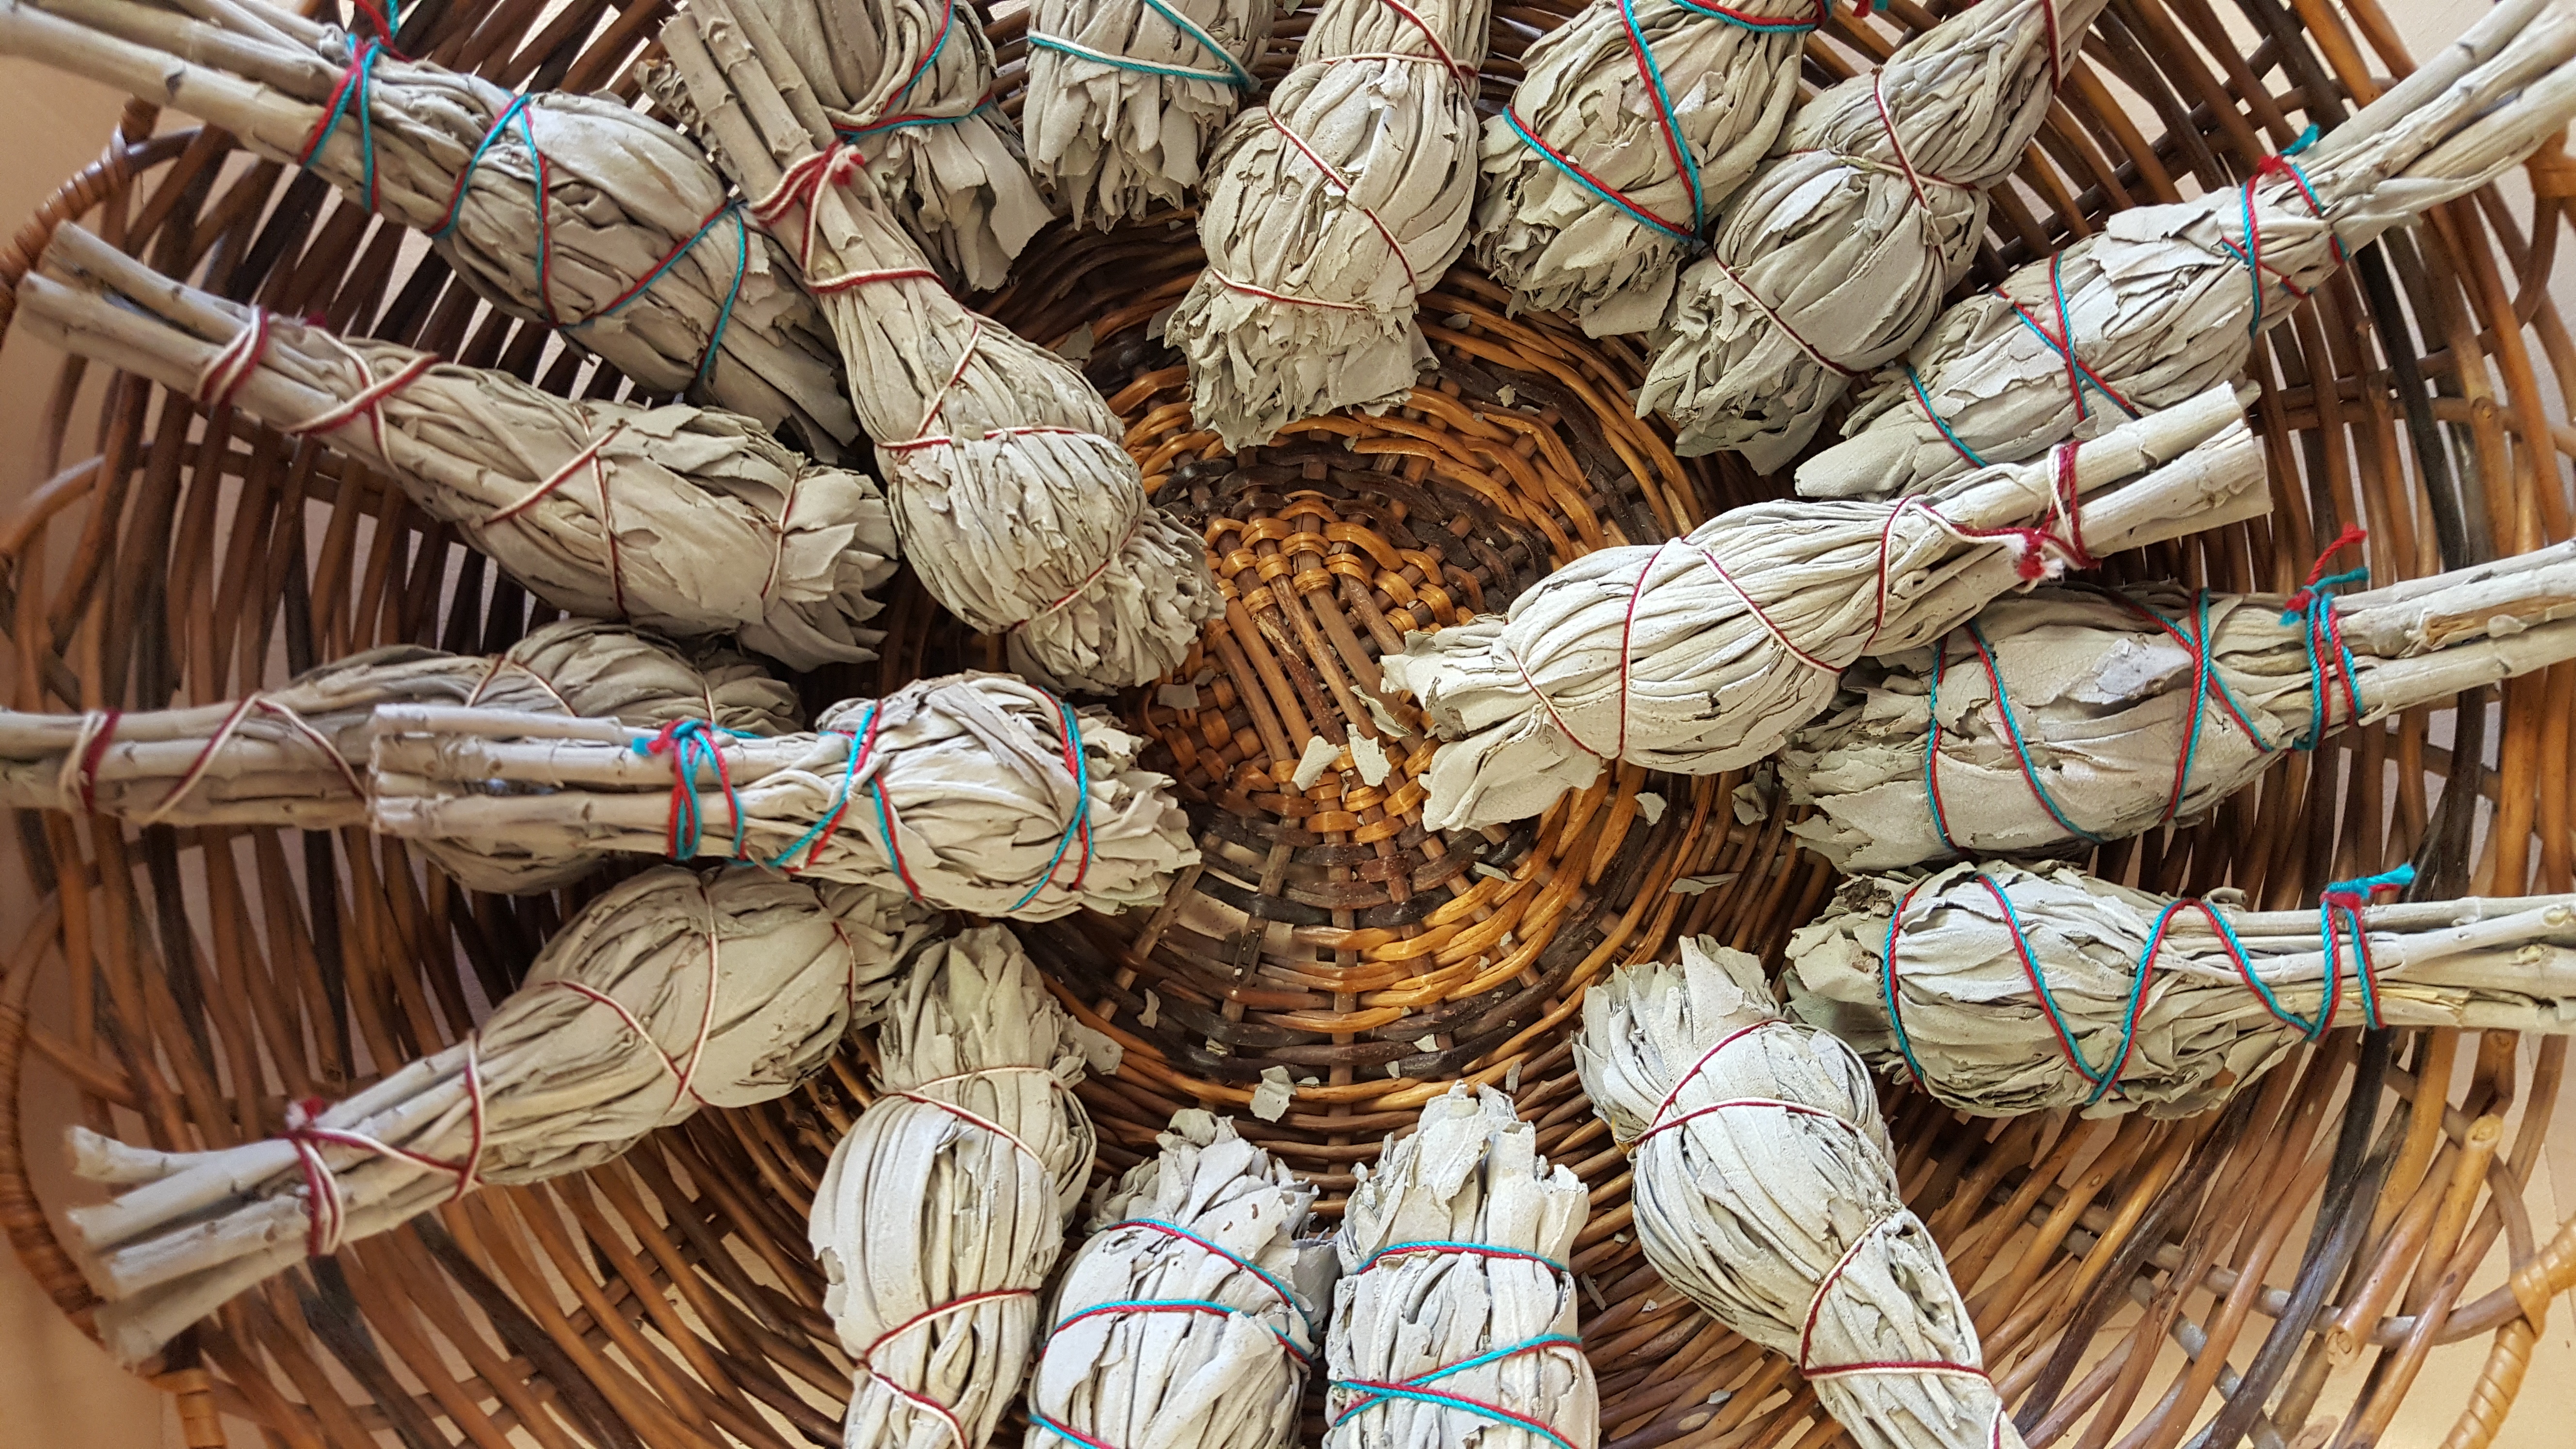
wood, carving